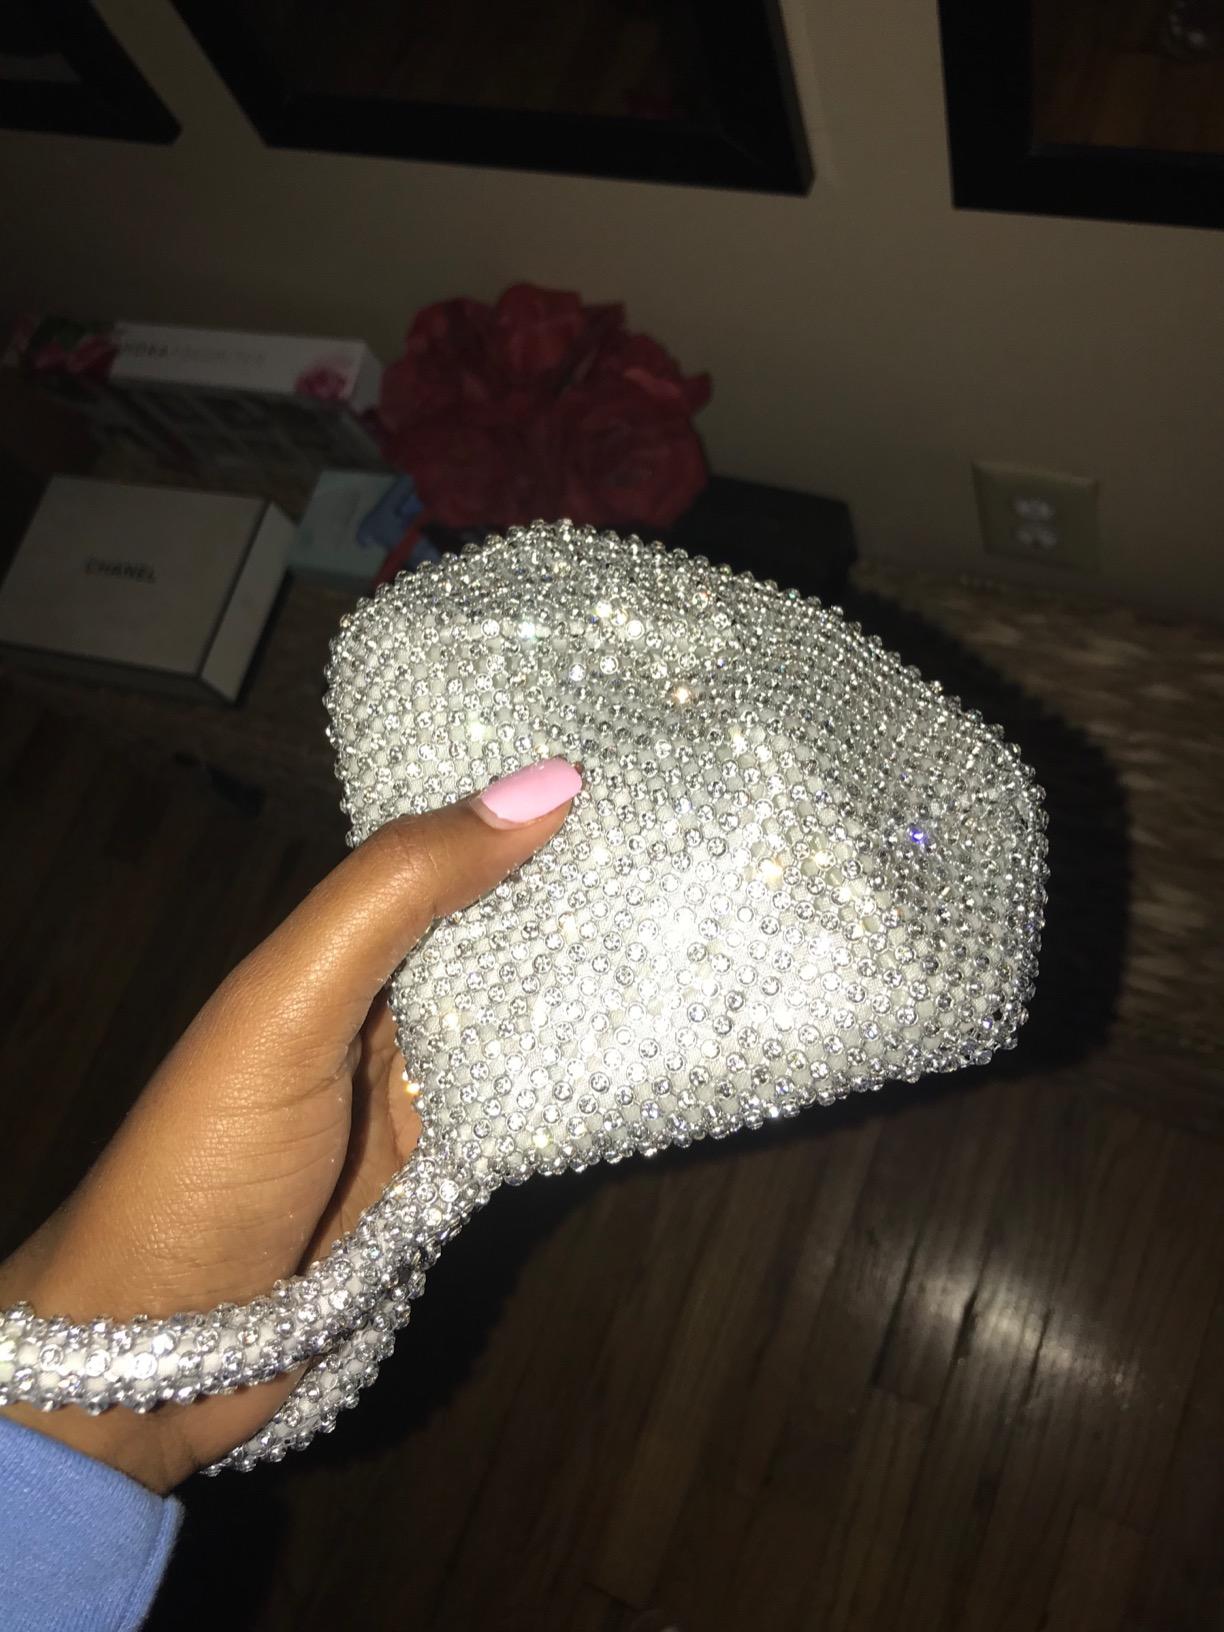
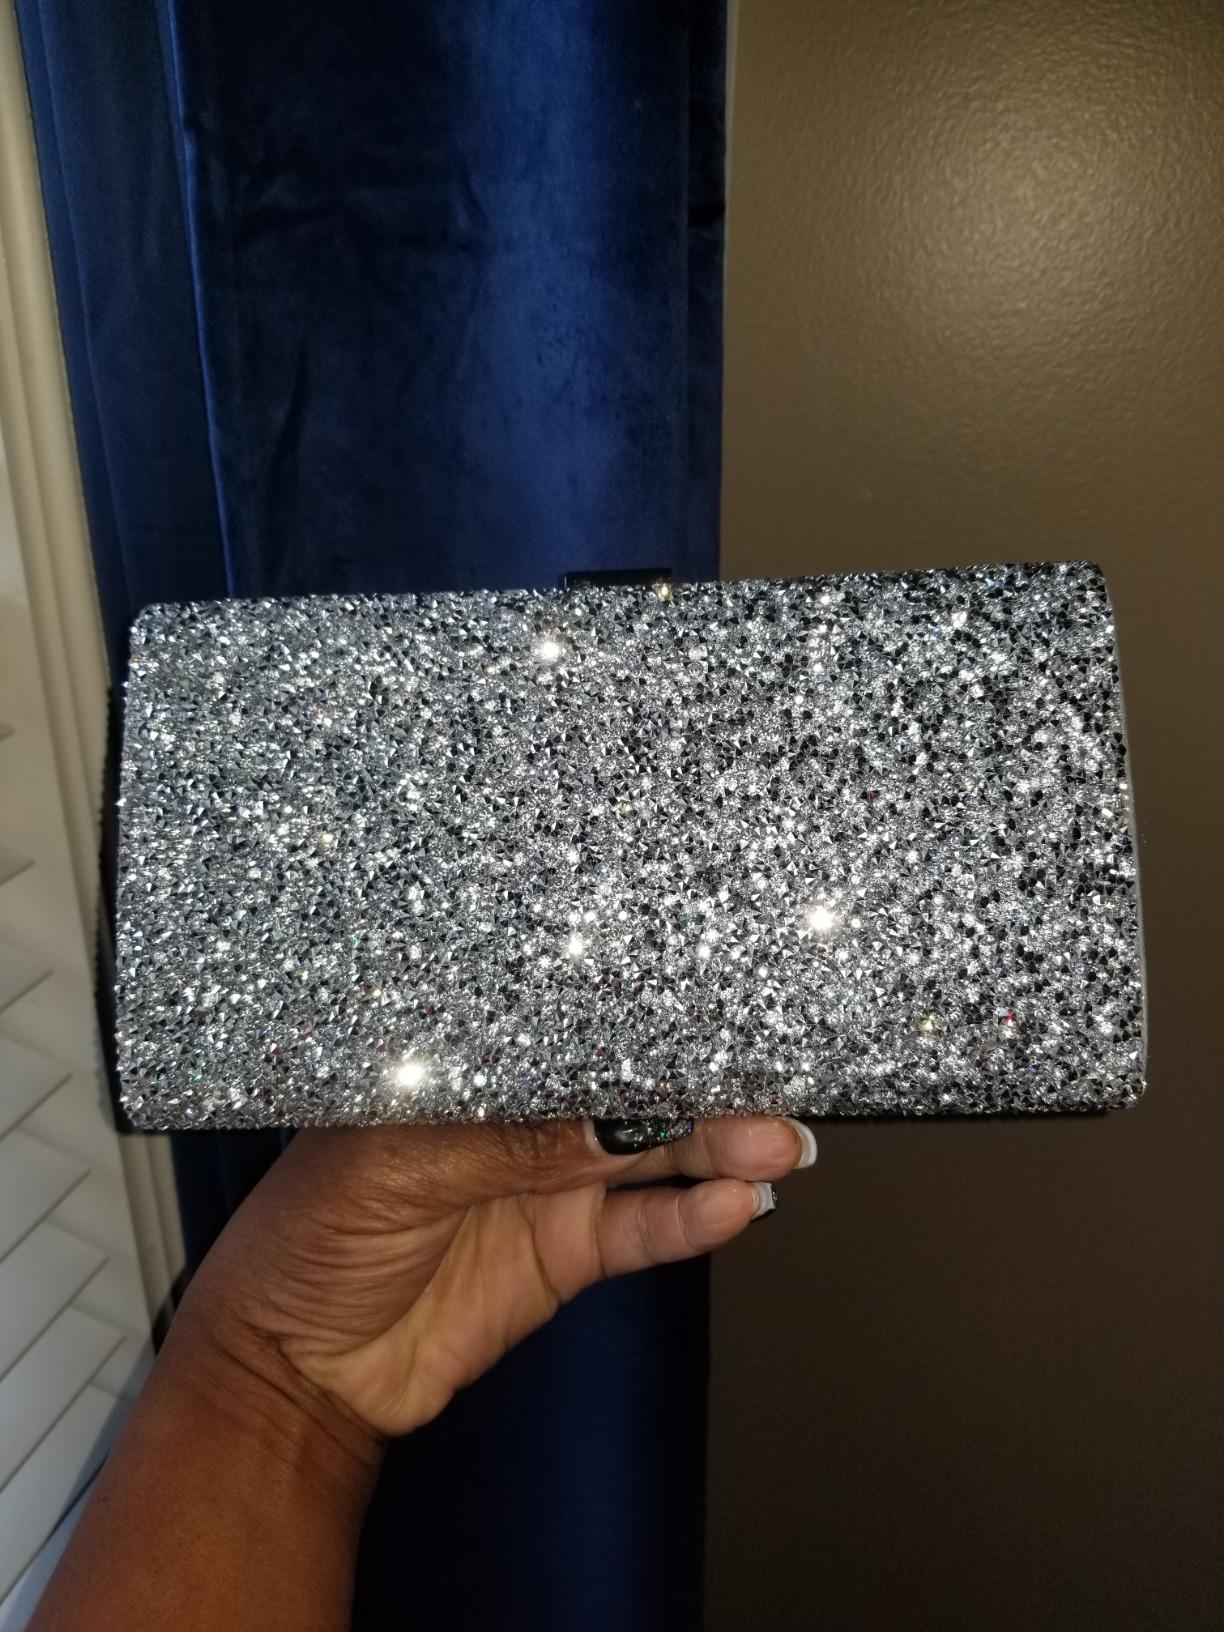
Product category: accessories_handbag
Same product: no